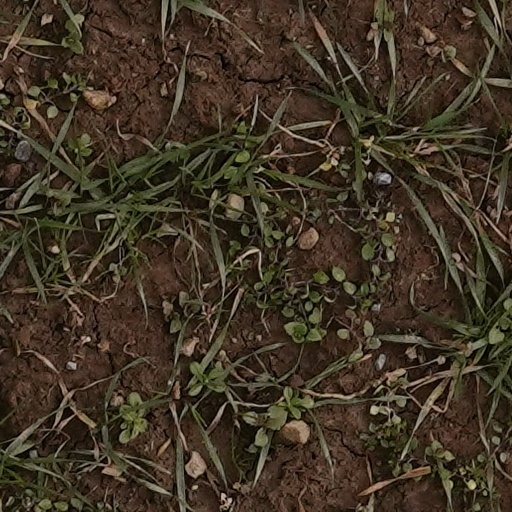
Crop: wheat